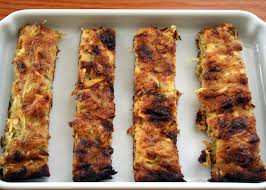
Yemek: mucver